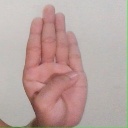
अक्षर: ब